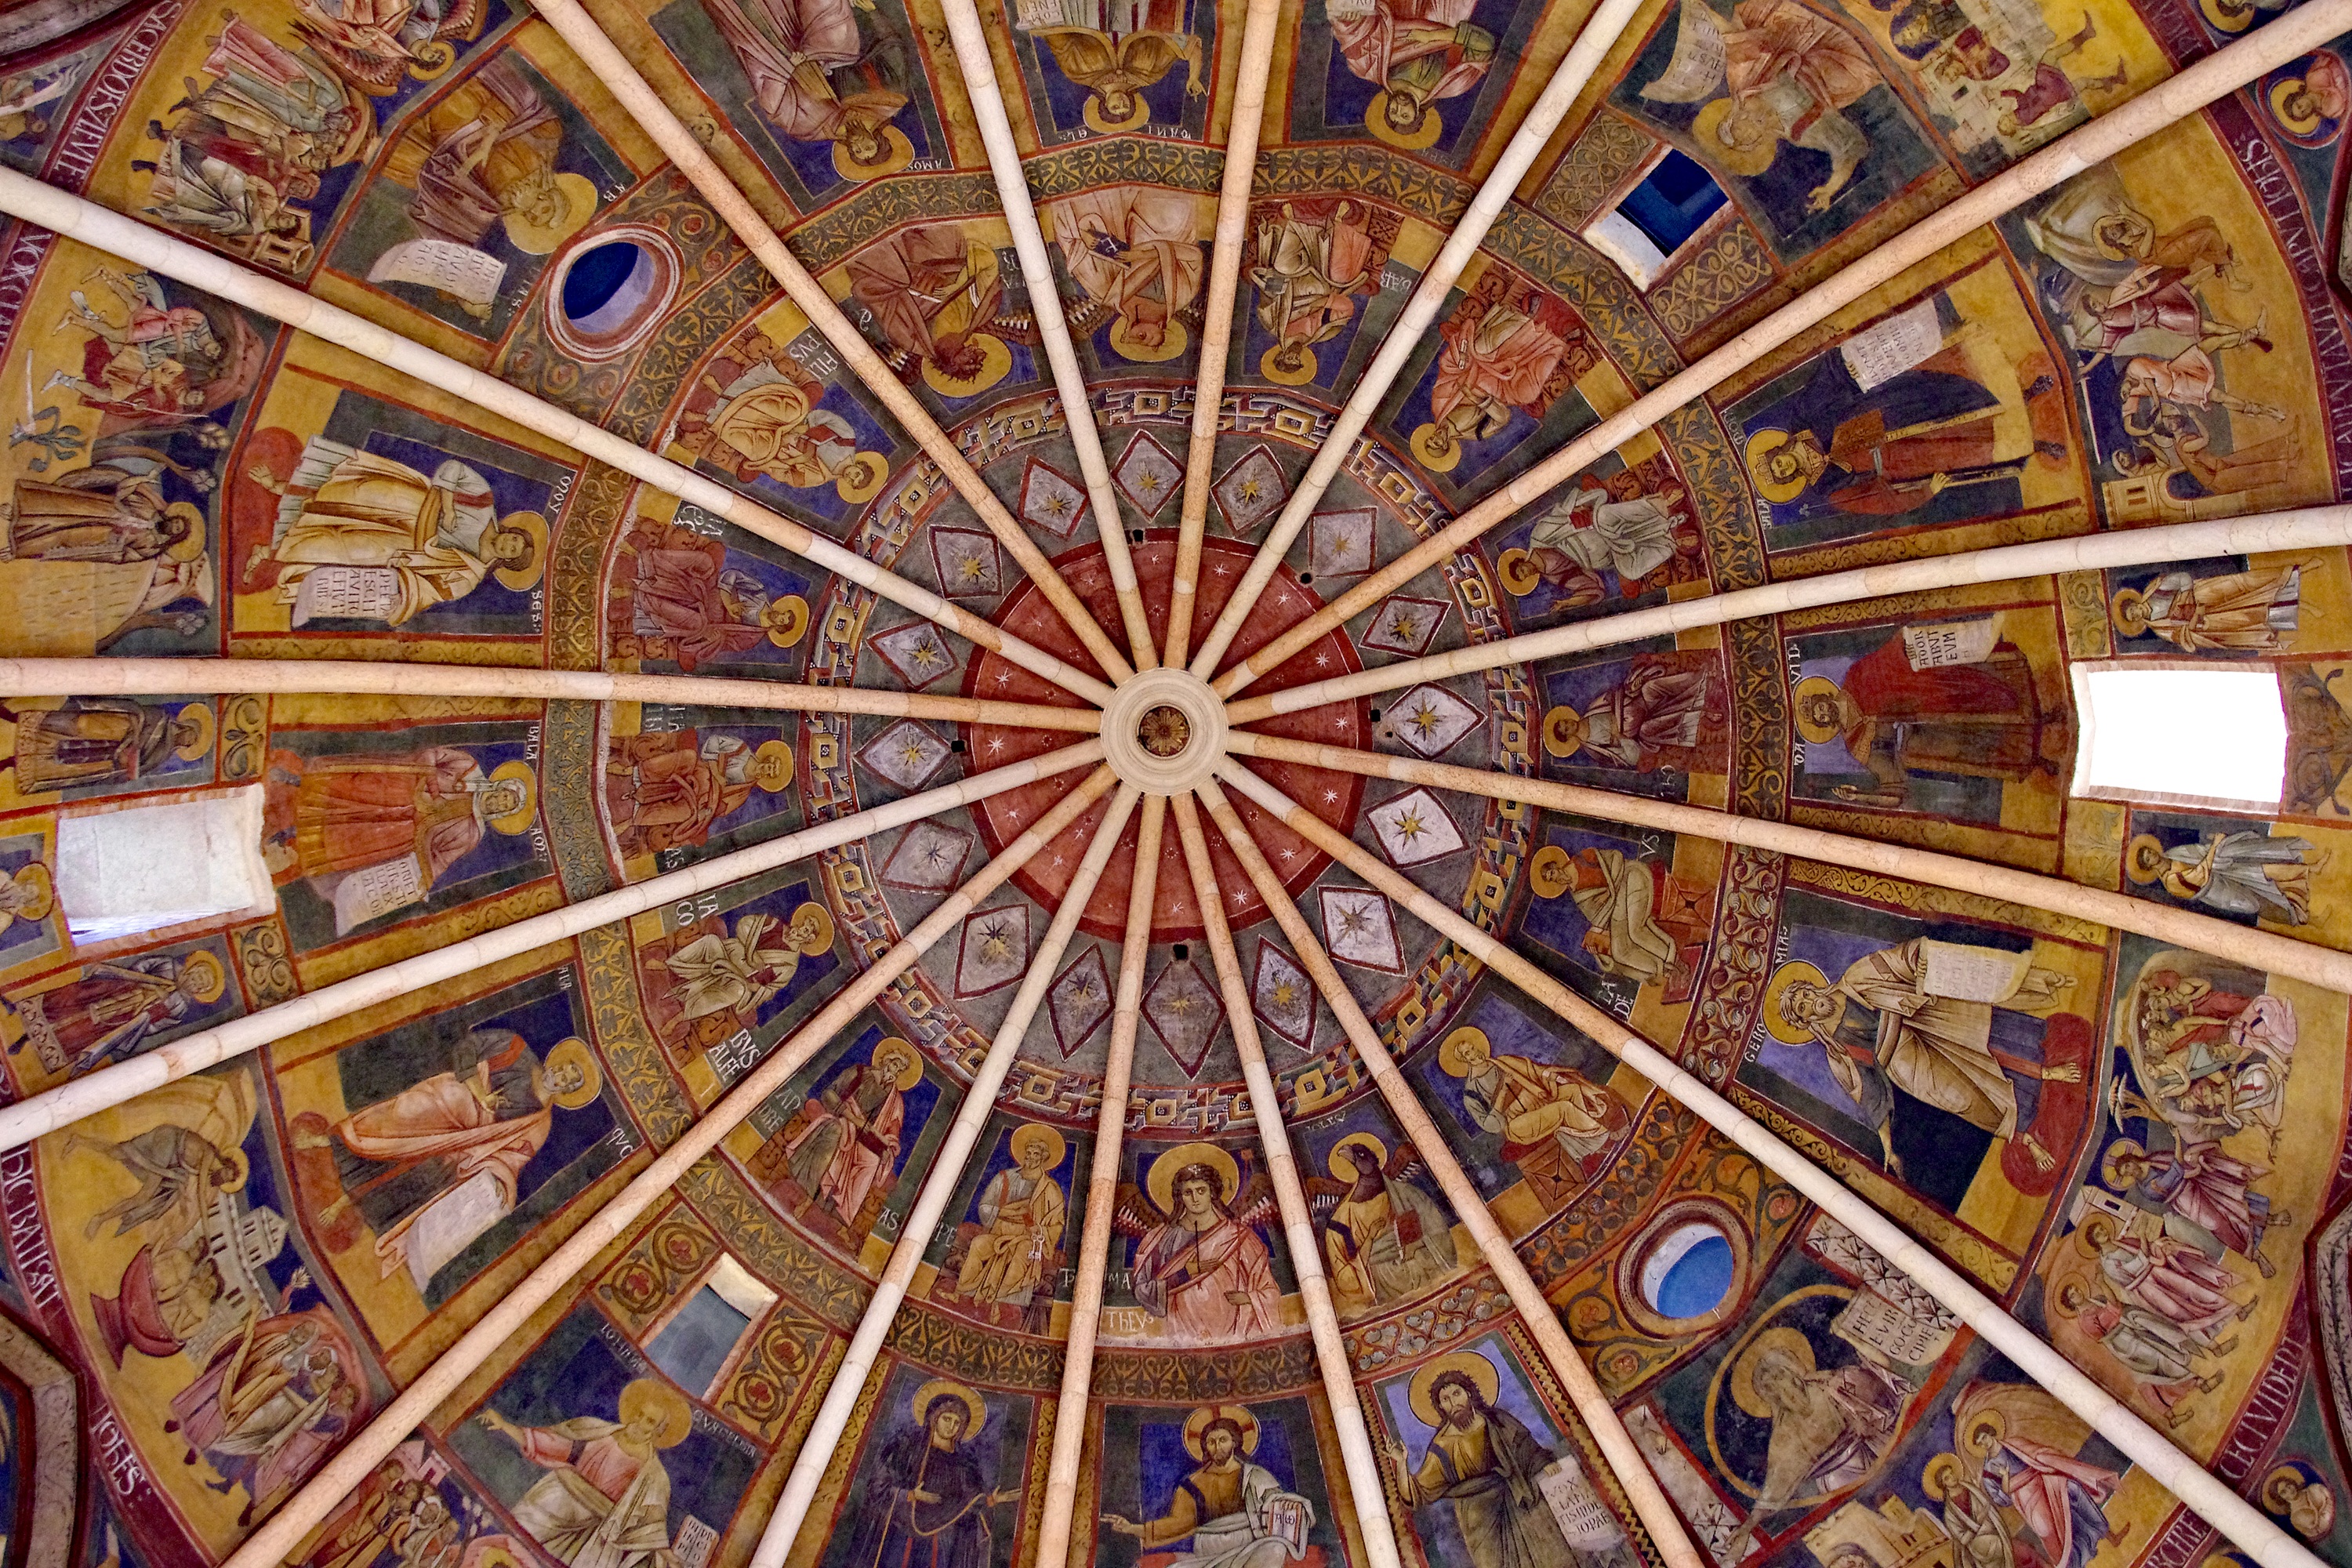
architecture, building, italy, gothic, baptistery, art, symmetry, history, tourist attraction, dome, gothic architecture, emilia romagna, romanesque style, sacral architecture, ancient history, parma, romanesque architecture